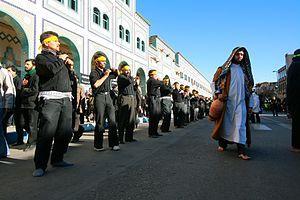
Passion d'al-Husayn العربية: إحياء محرم Español: Husayn ibn Ali Esperanto: Ŝijaismo
Le chiisme duodécimain désigne le groupe des chiites qui croient dans l'existence des douze imams. Le dogme s'est ainsi formé à partir de 874-940, dans le cadre de l'occultation du douzième imam. Majoritairement opposé aux ghulat, le chiisme duodécimain subit par la suite une influence du mutazilisme. Au fil du temps, le chiisme passe d'une idéologie politique à une idéologie militante.